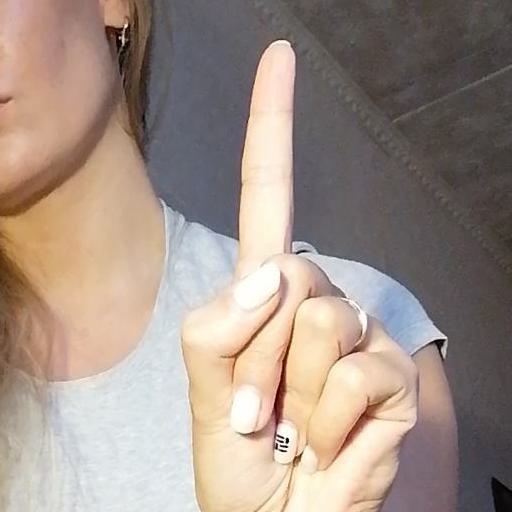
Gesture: one